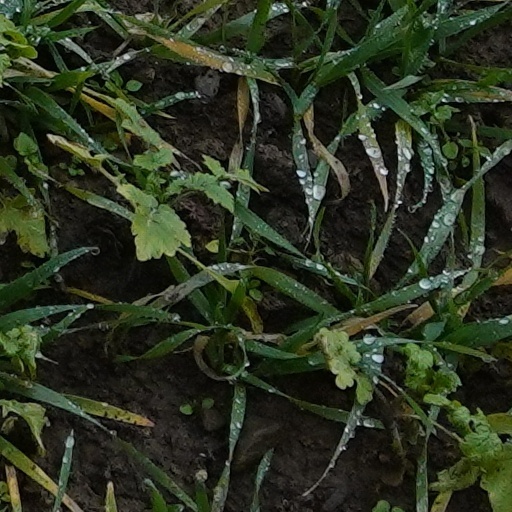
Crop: wheat